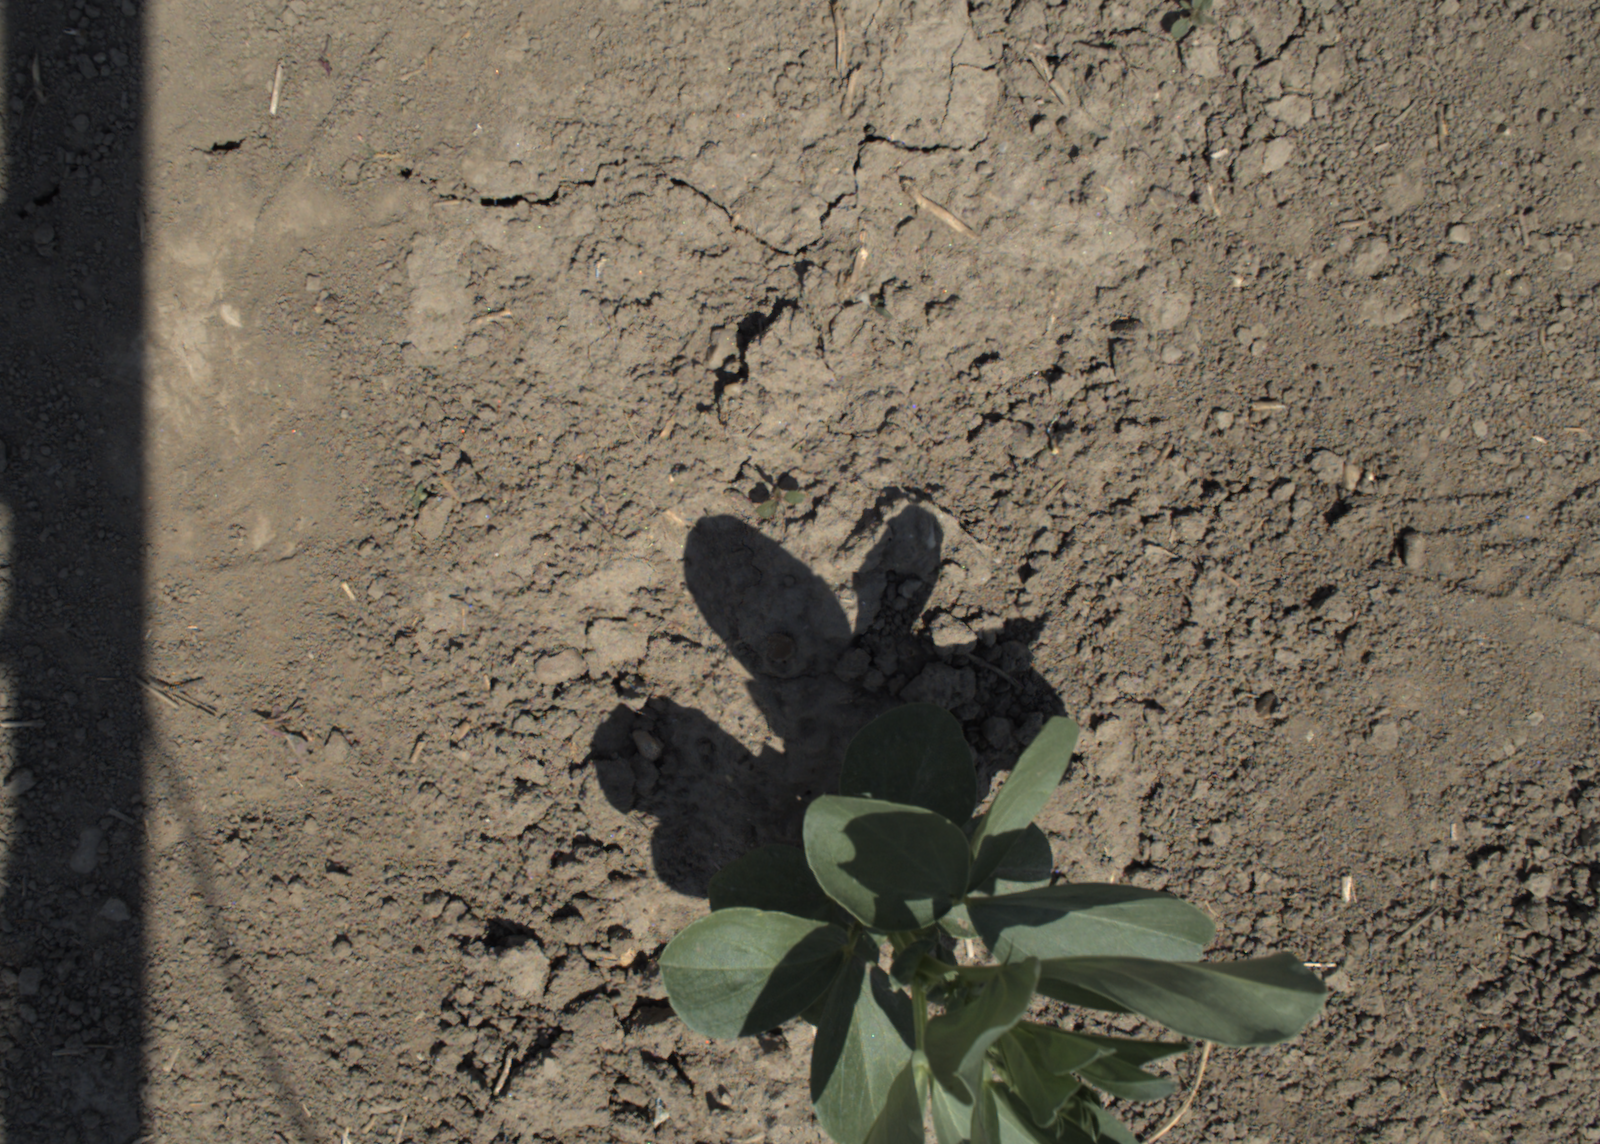
Capture date: 10.06.2021 12:37:45
Weather: sunny
Wind: light
Seeding date: 27.04.2021
Plant canopy height (mm): 797